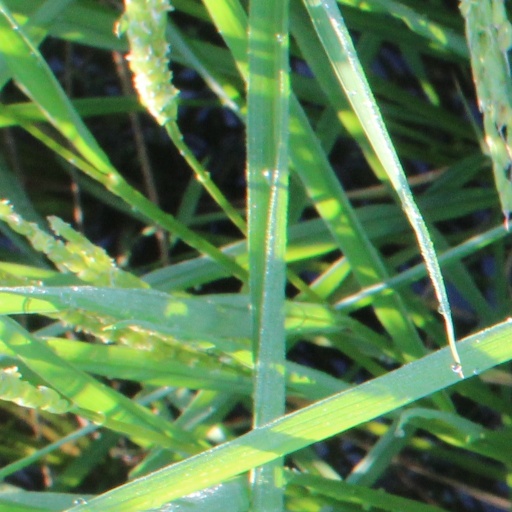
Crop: rice